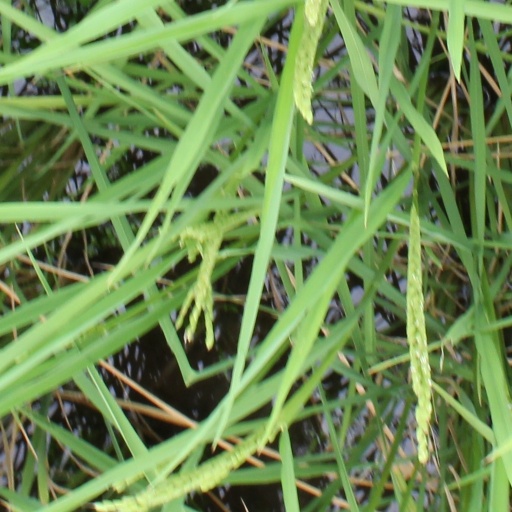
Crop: rice